Chocolate brownie
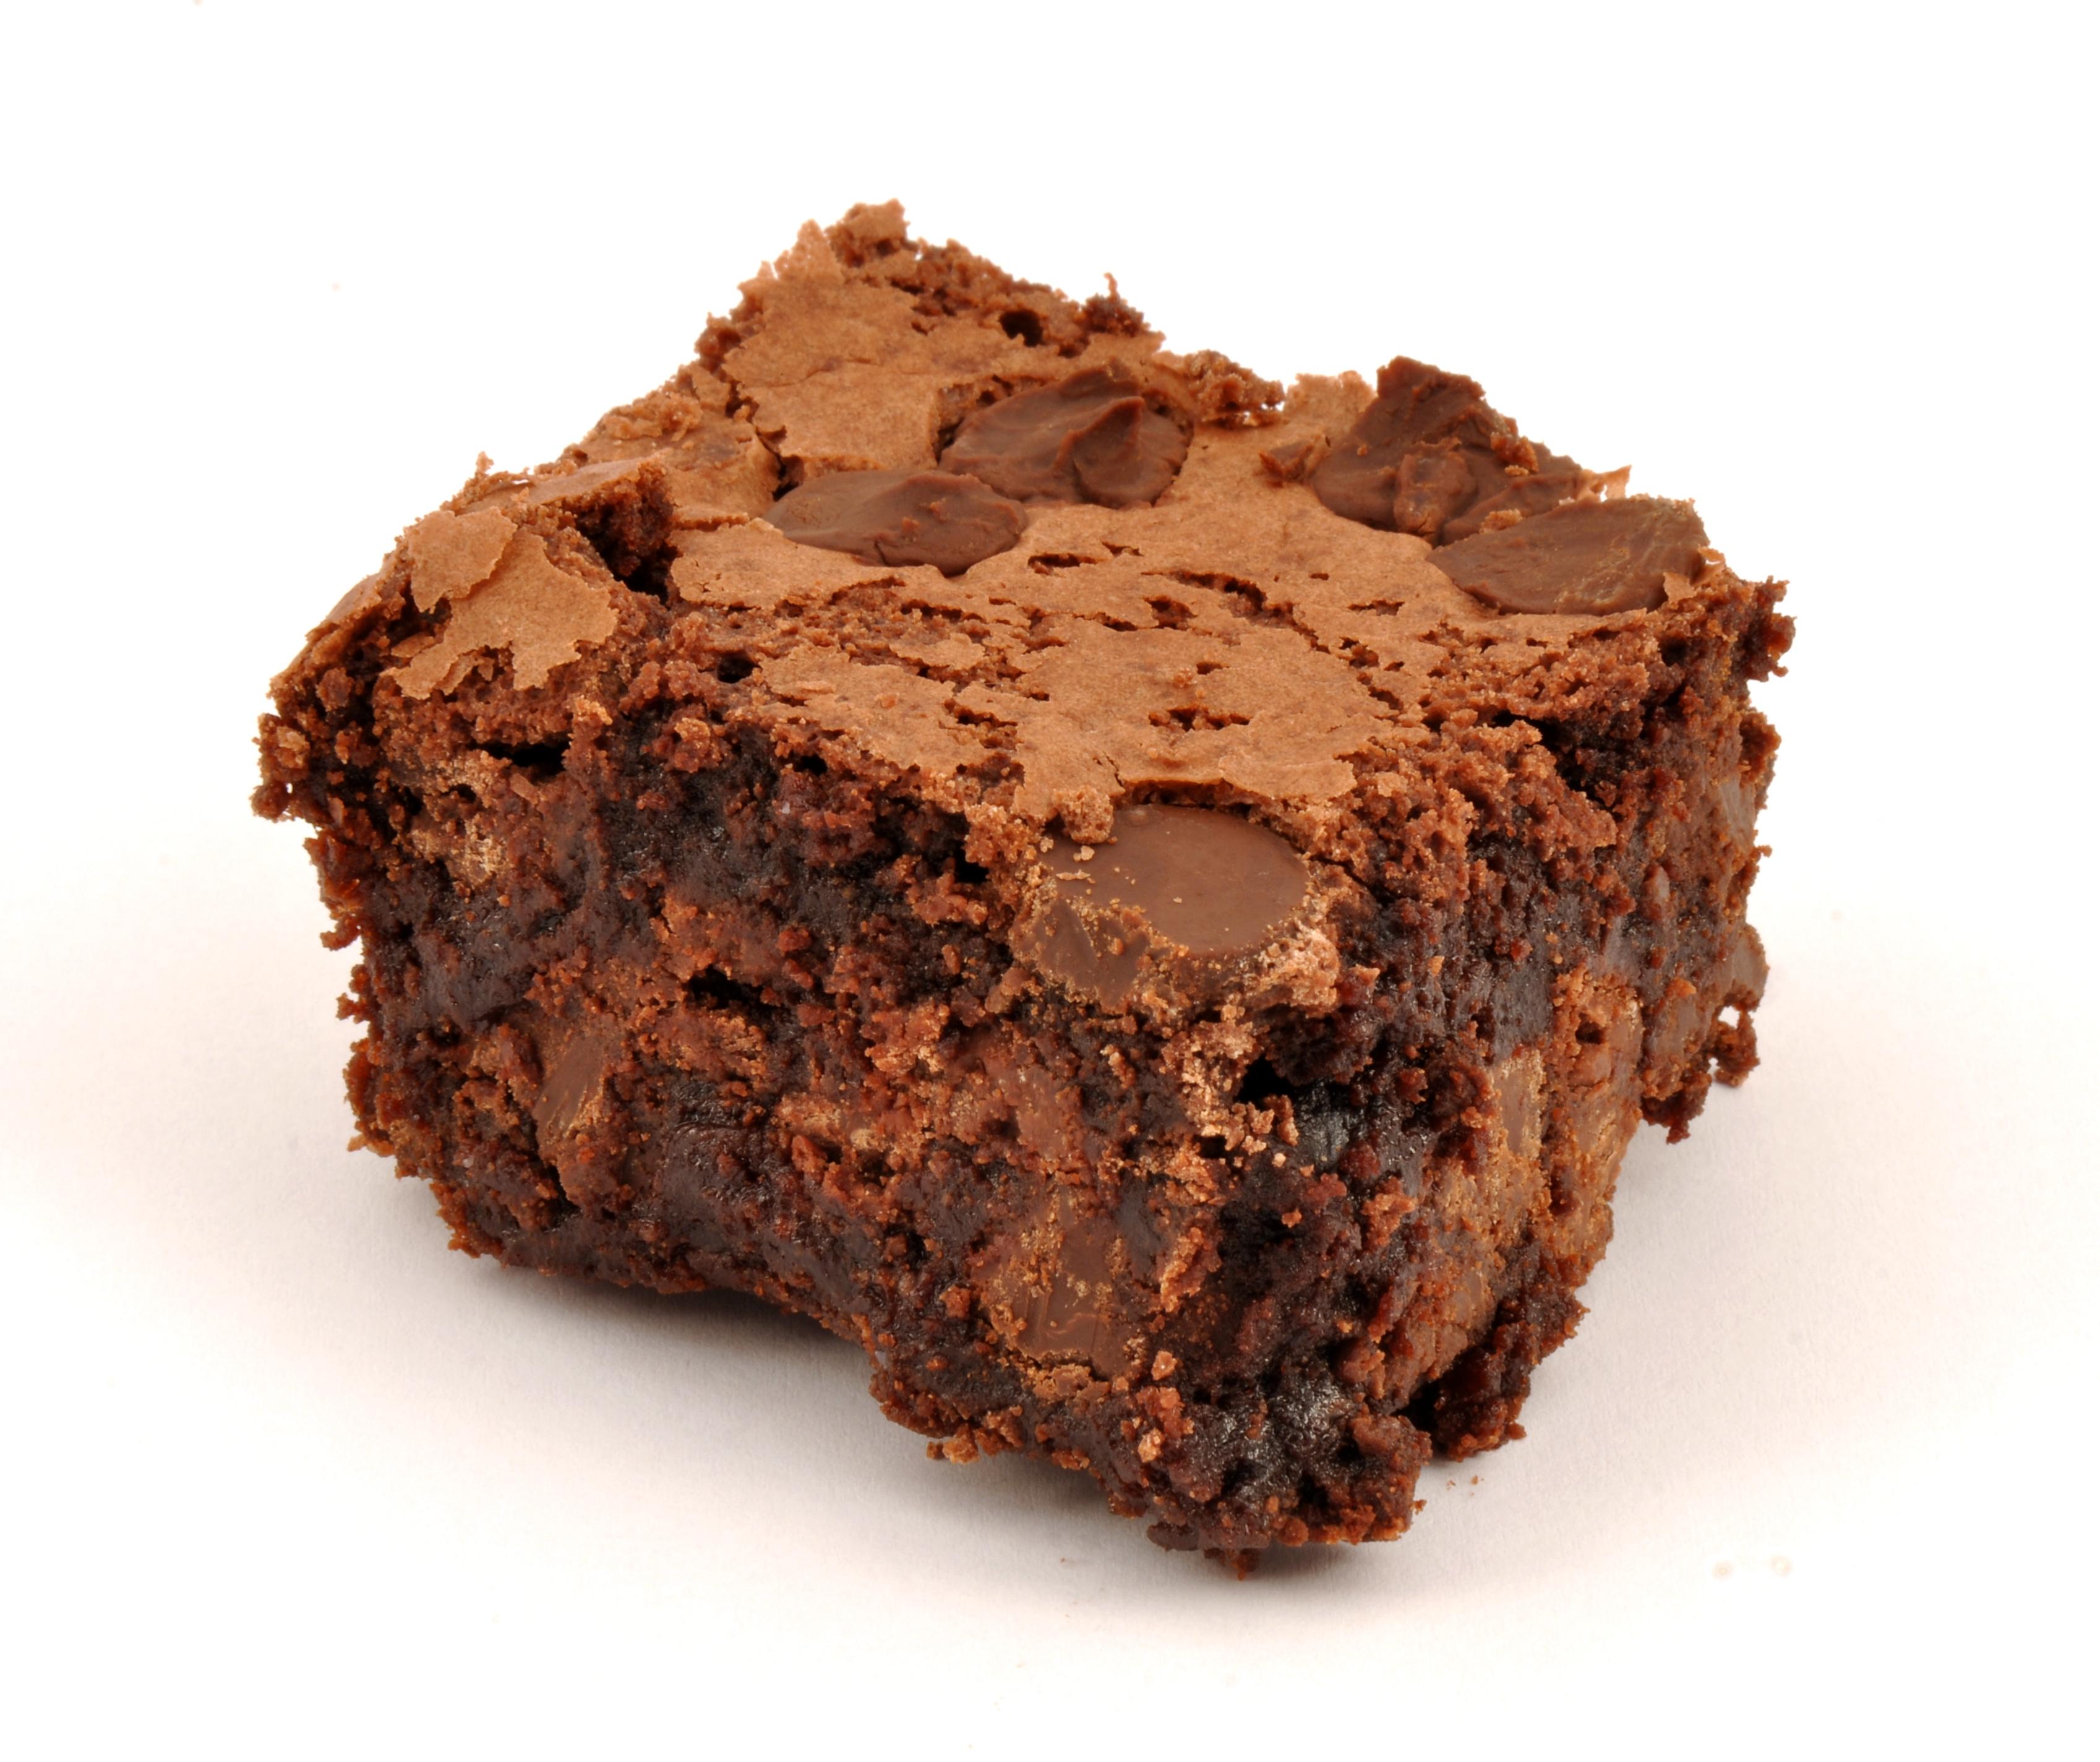
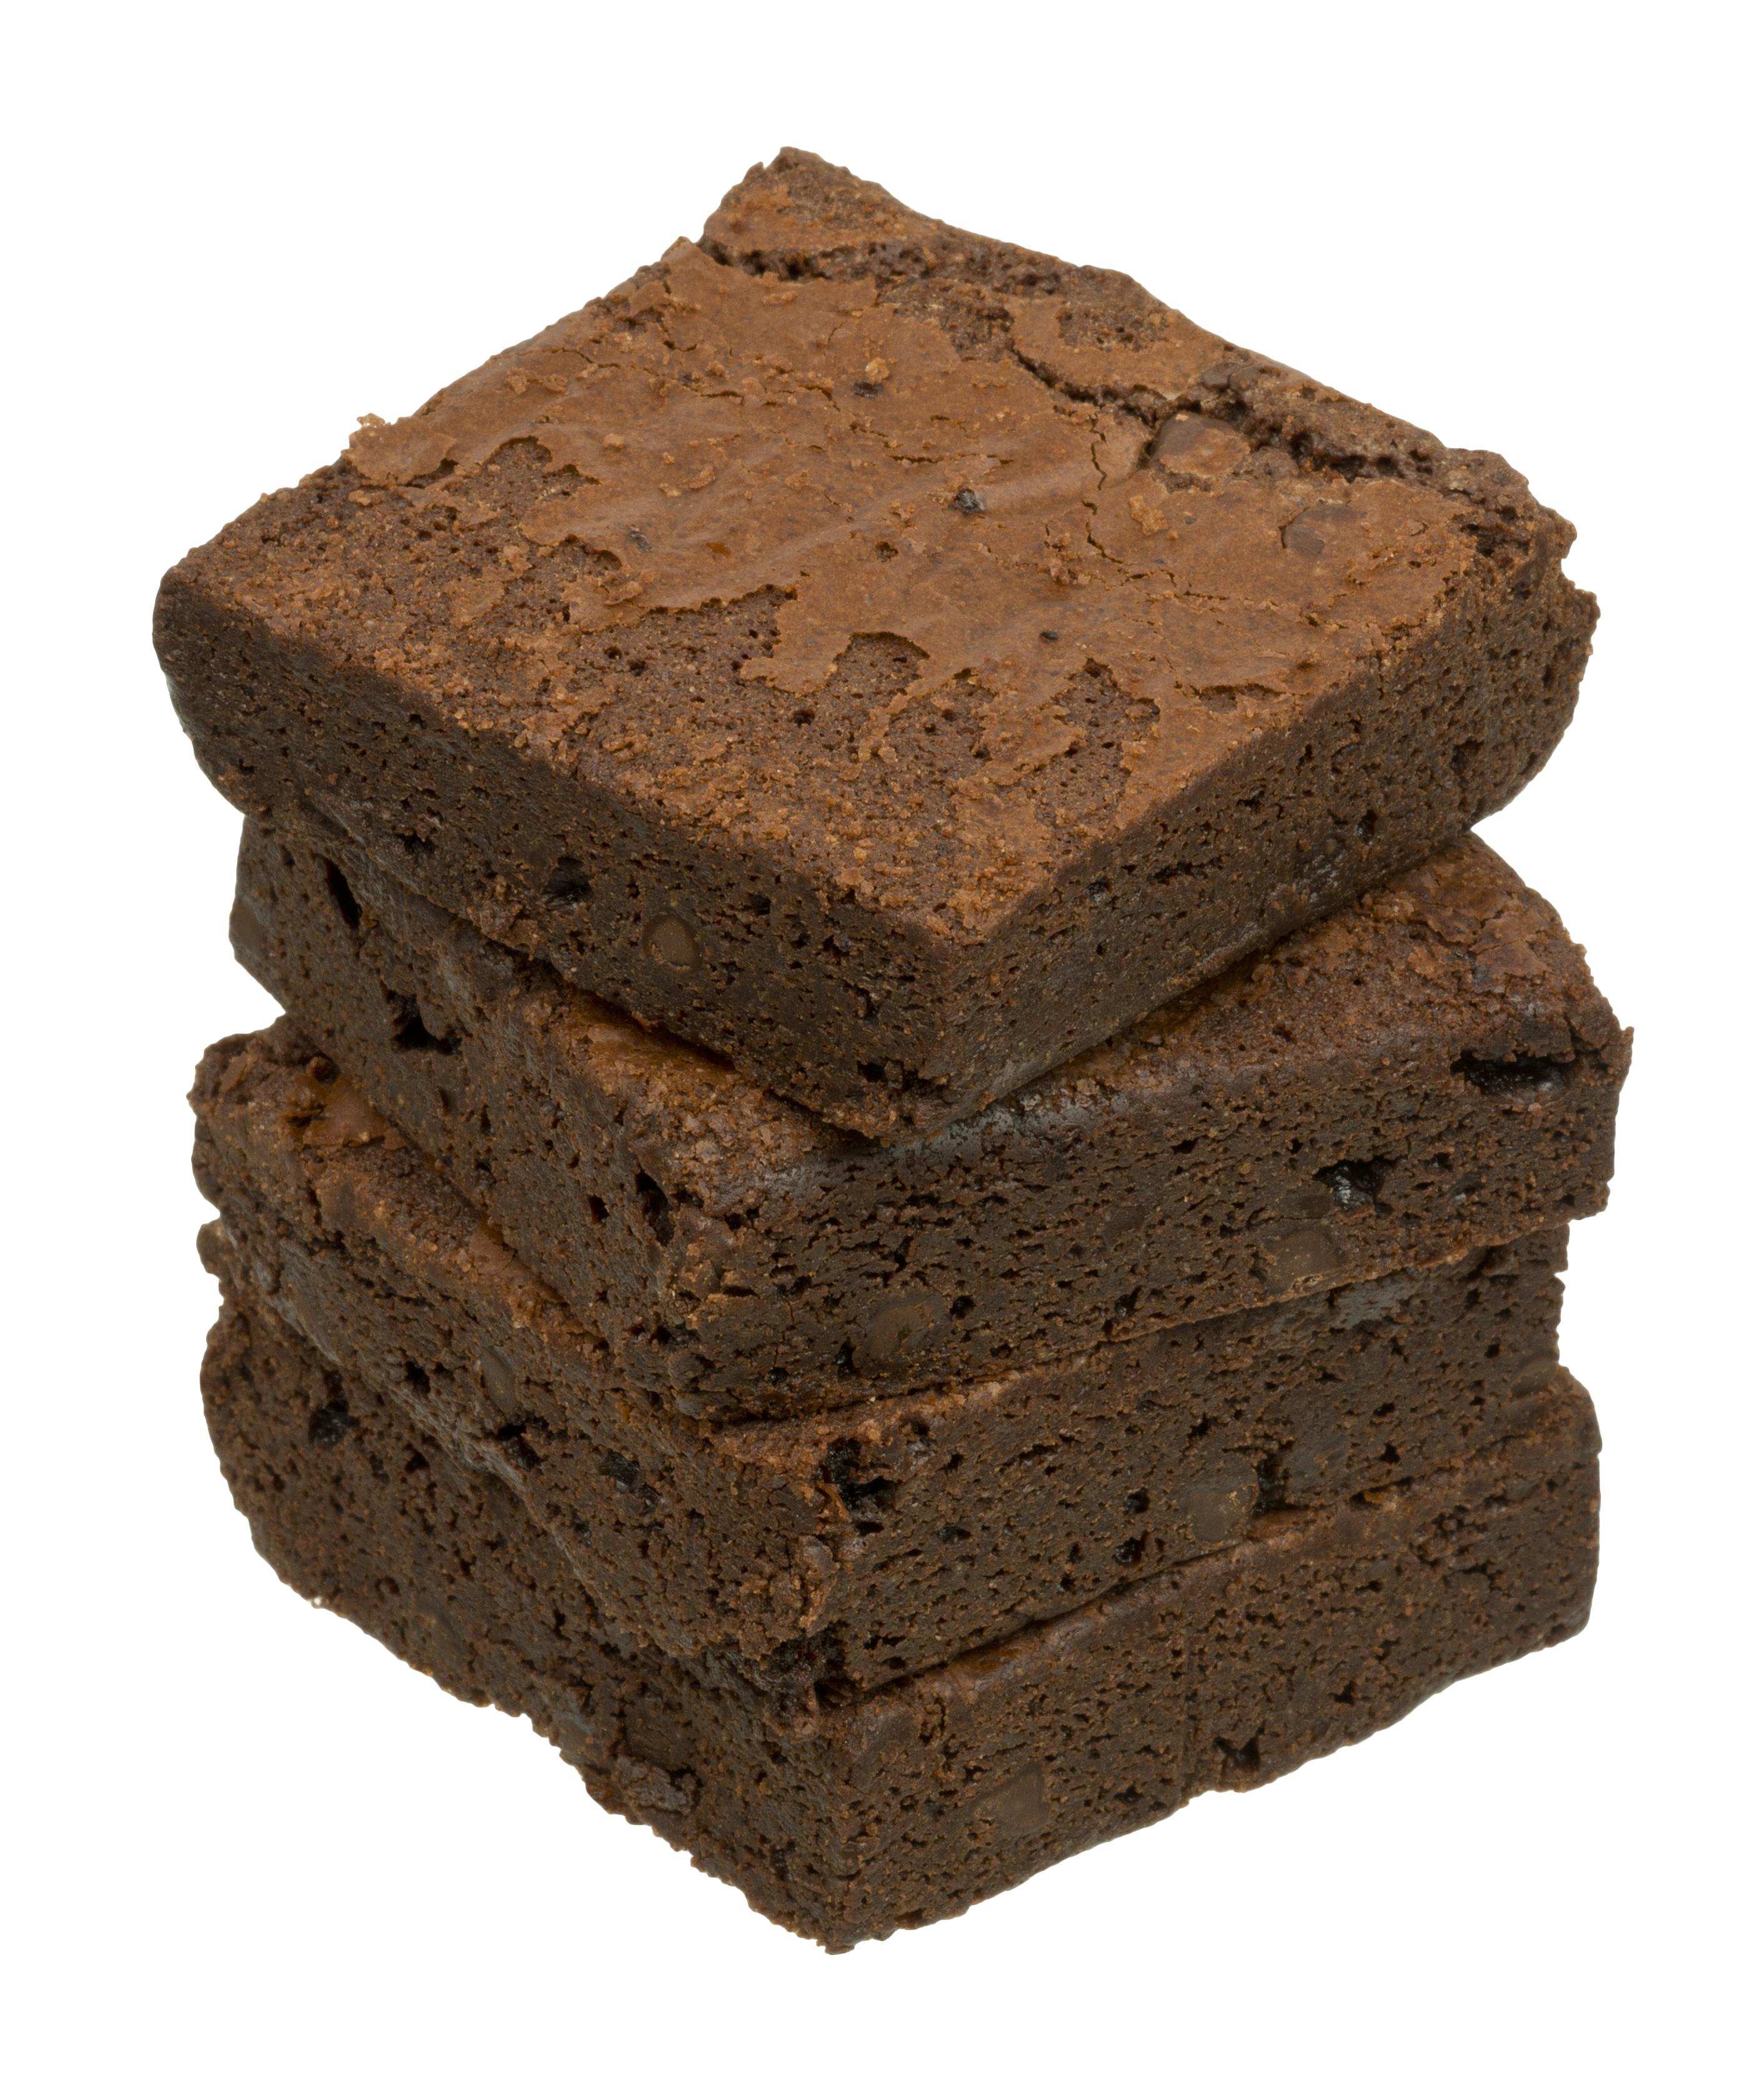
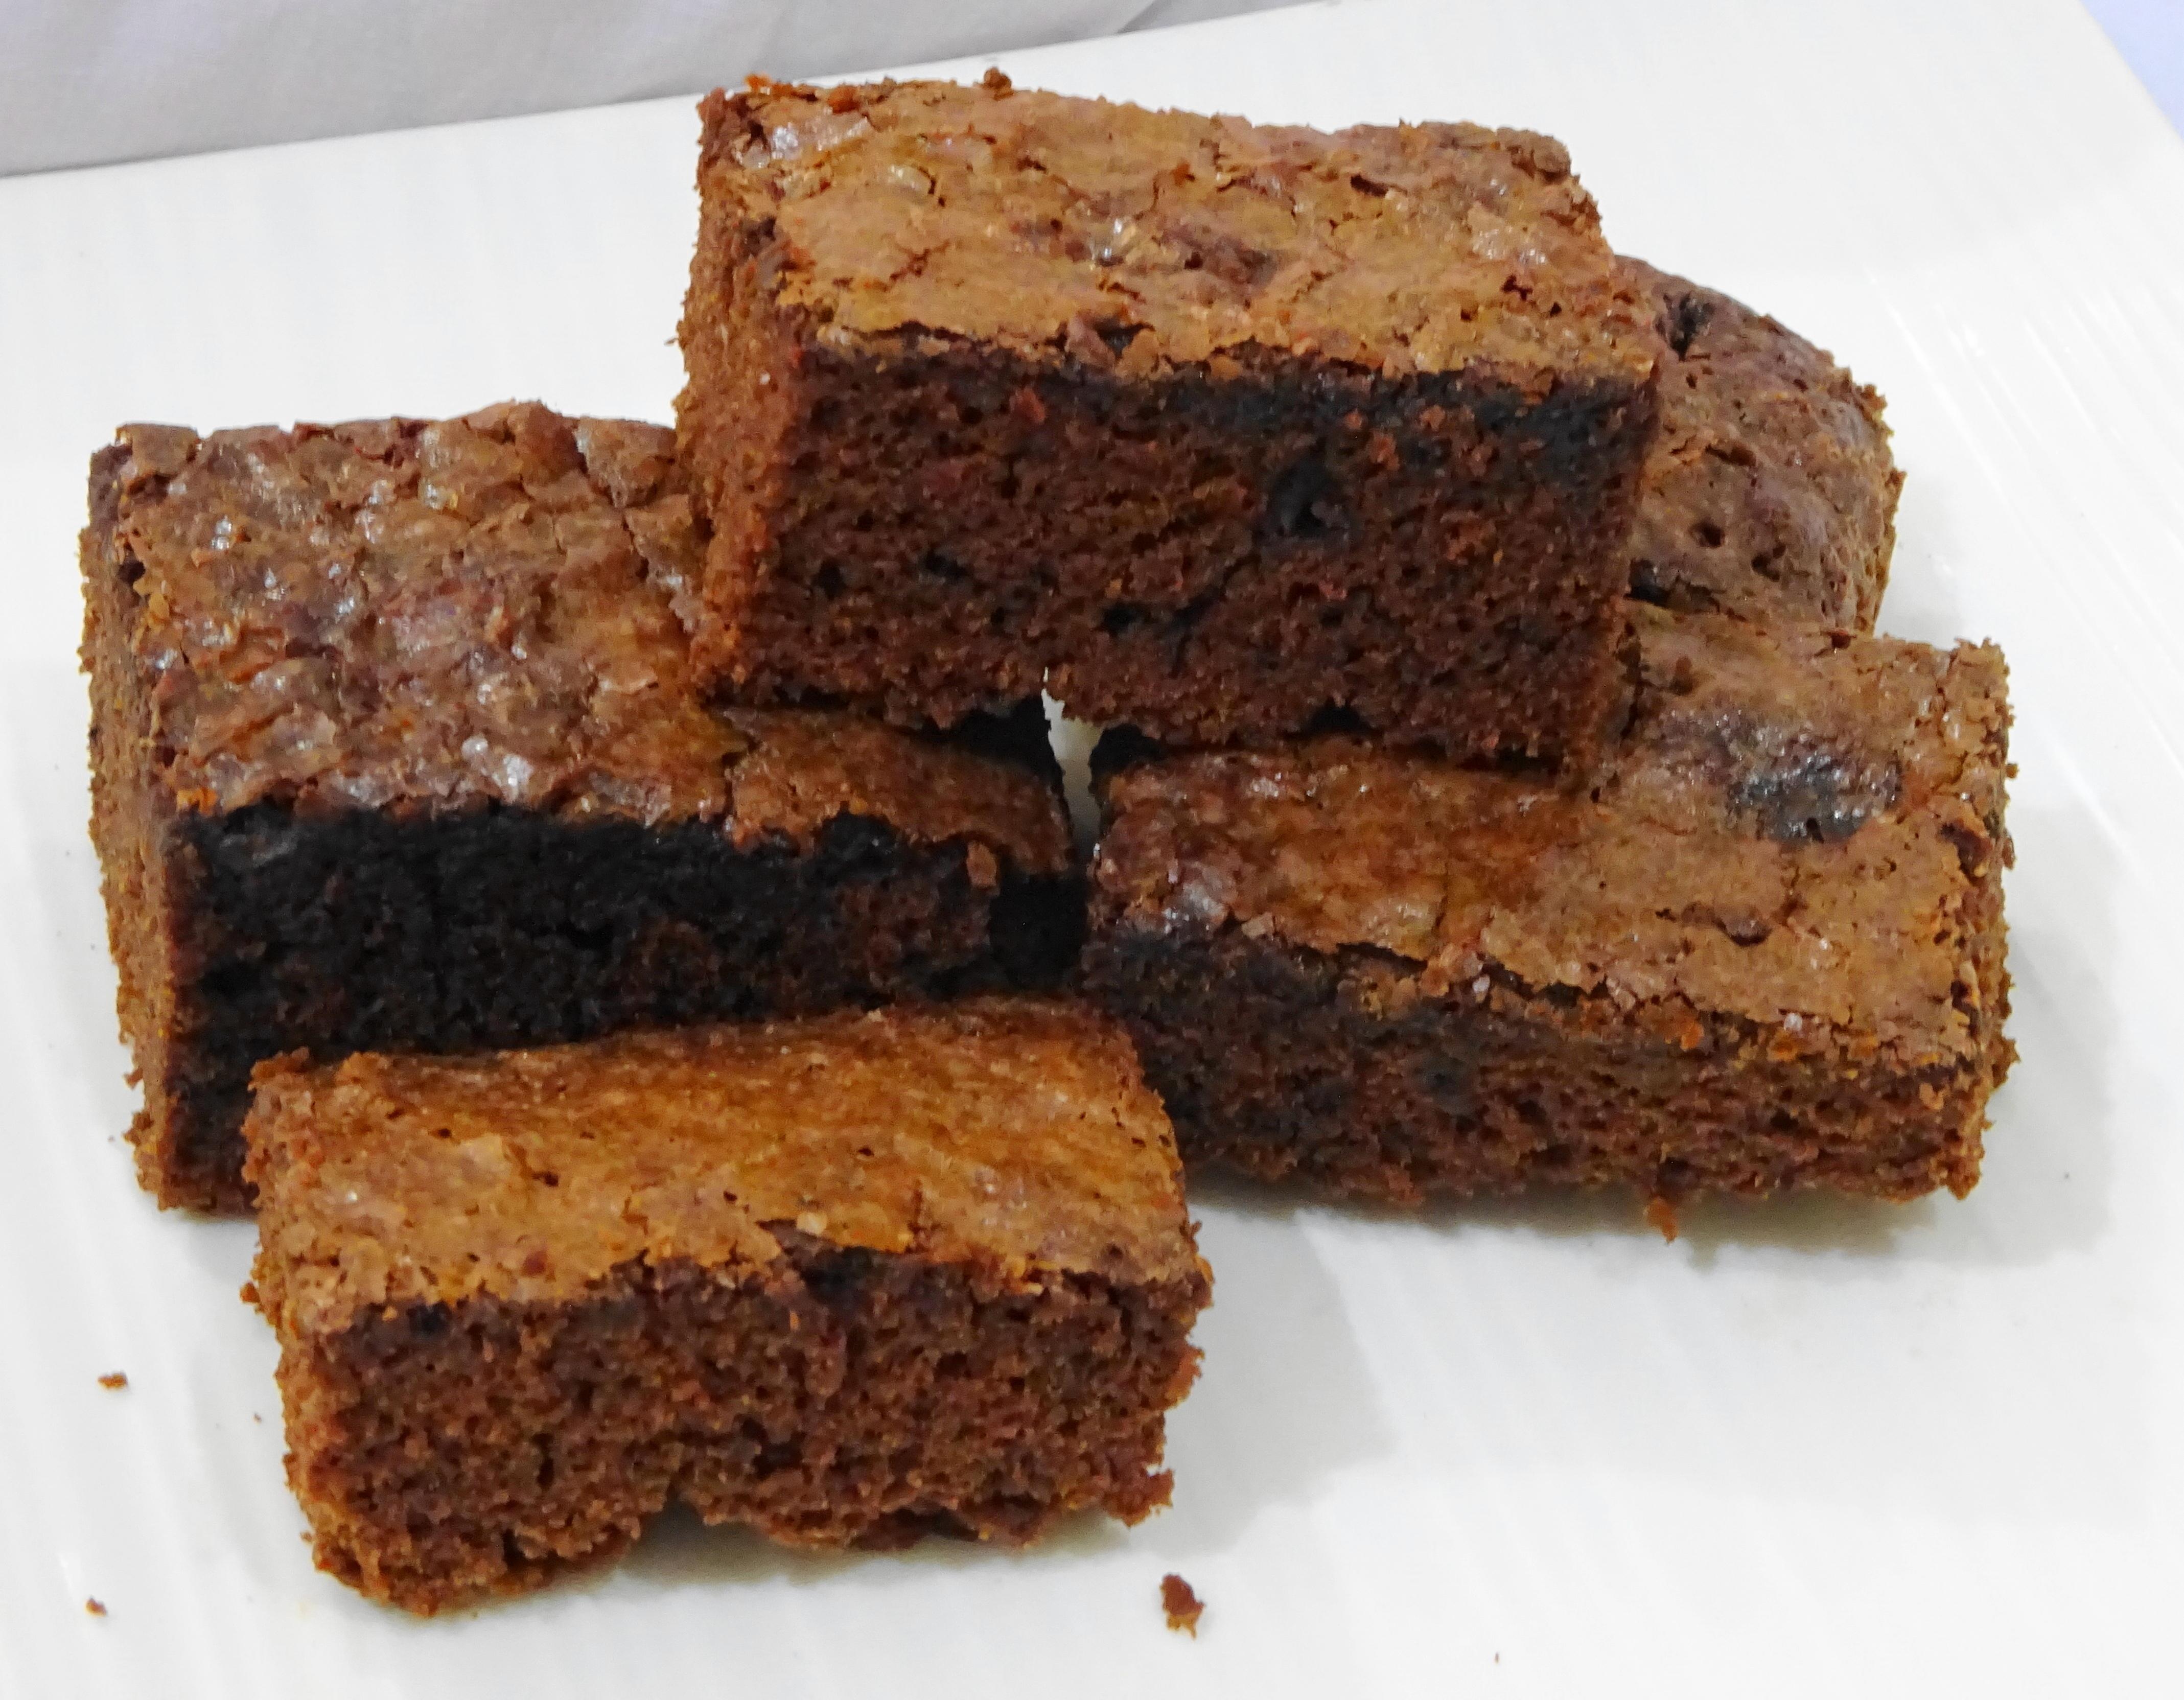
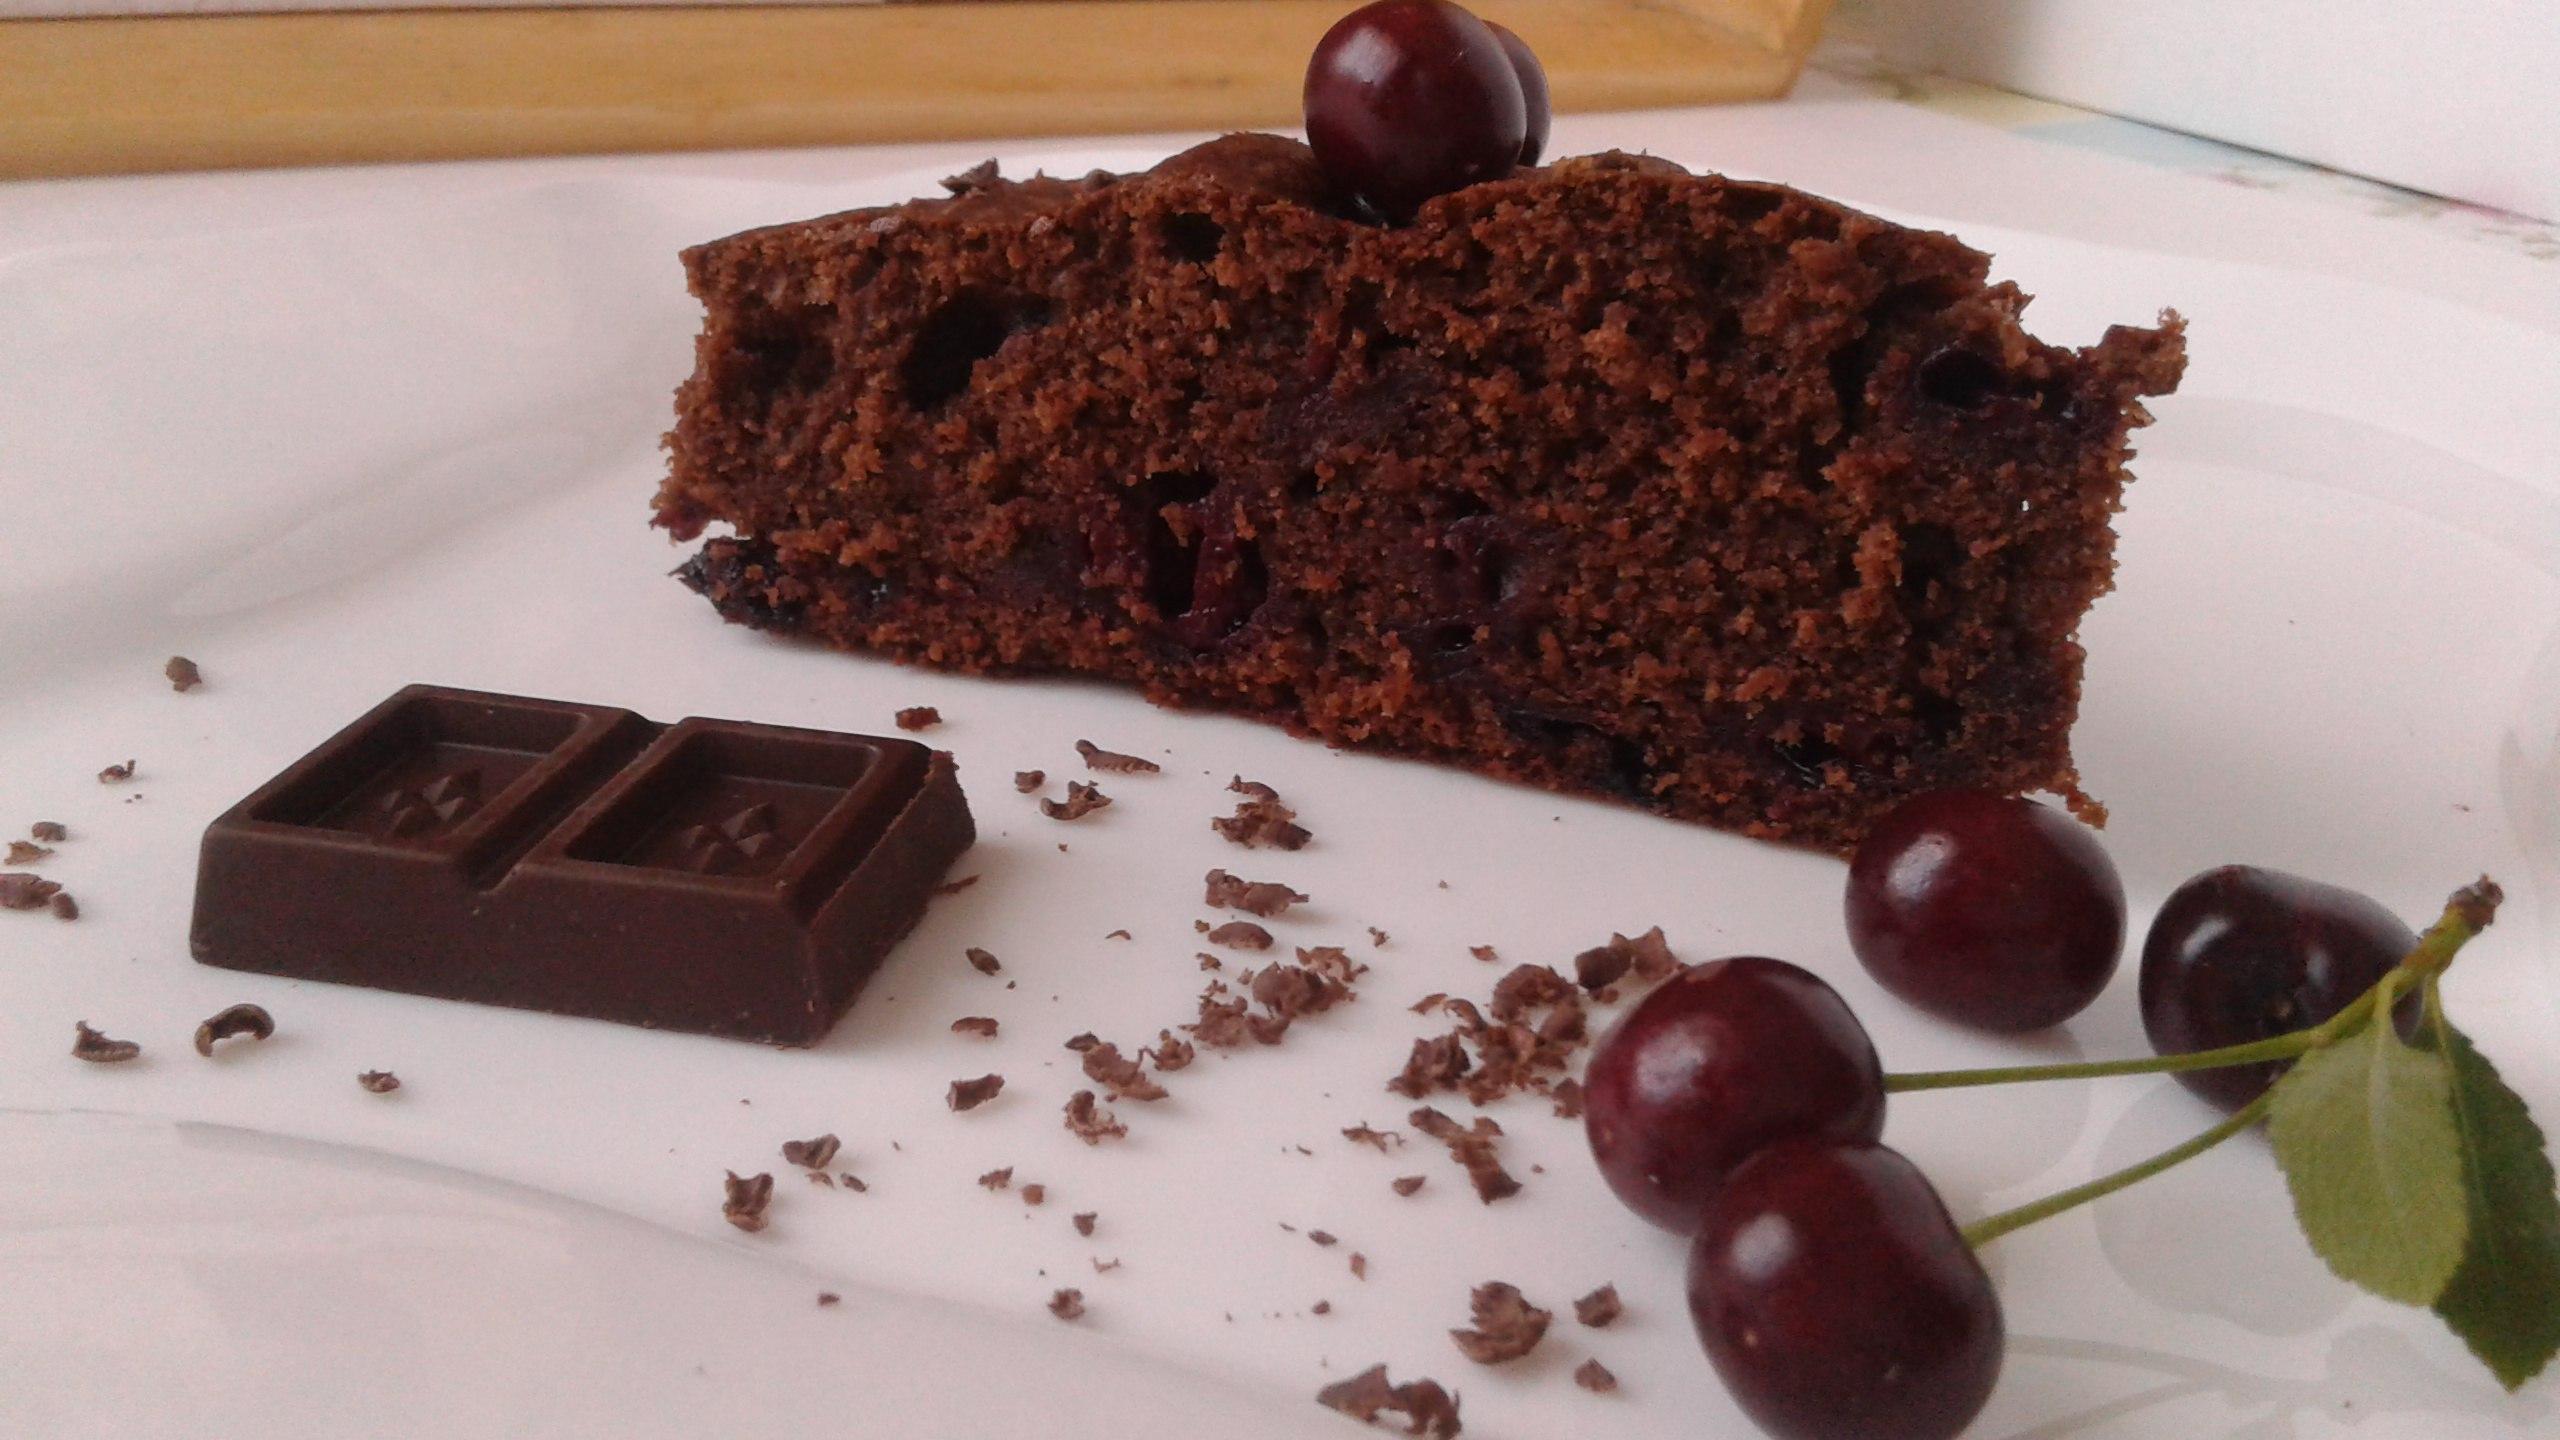
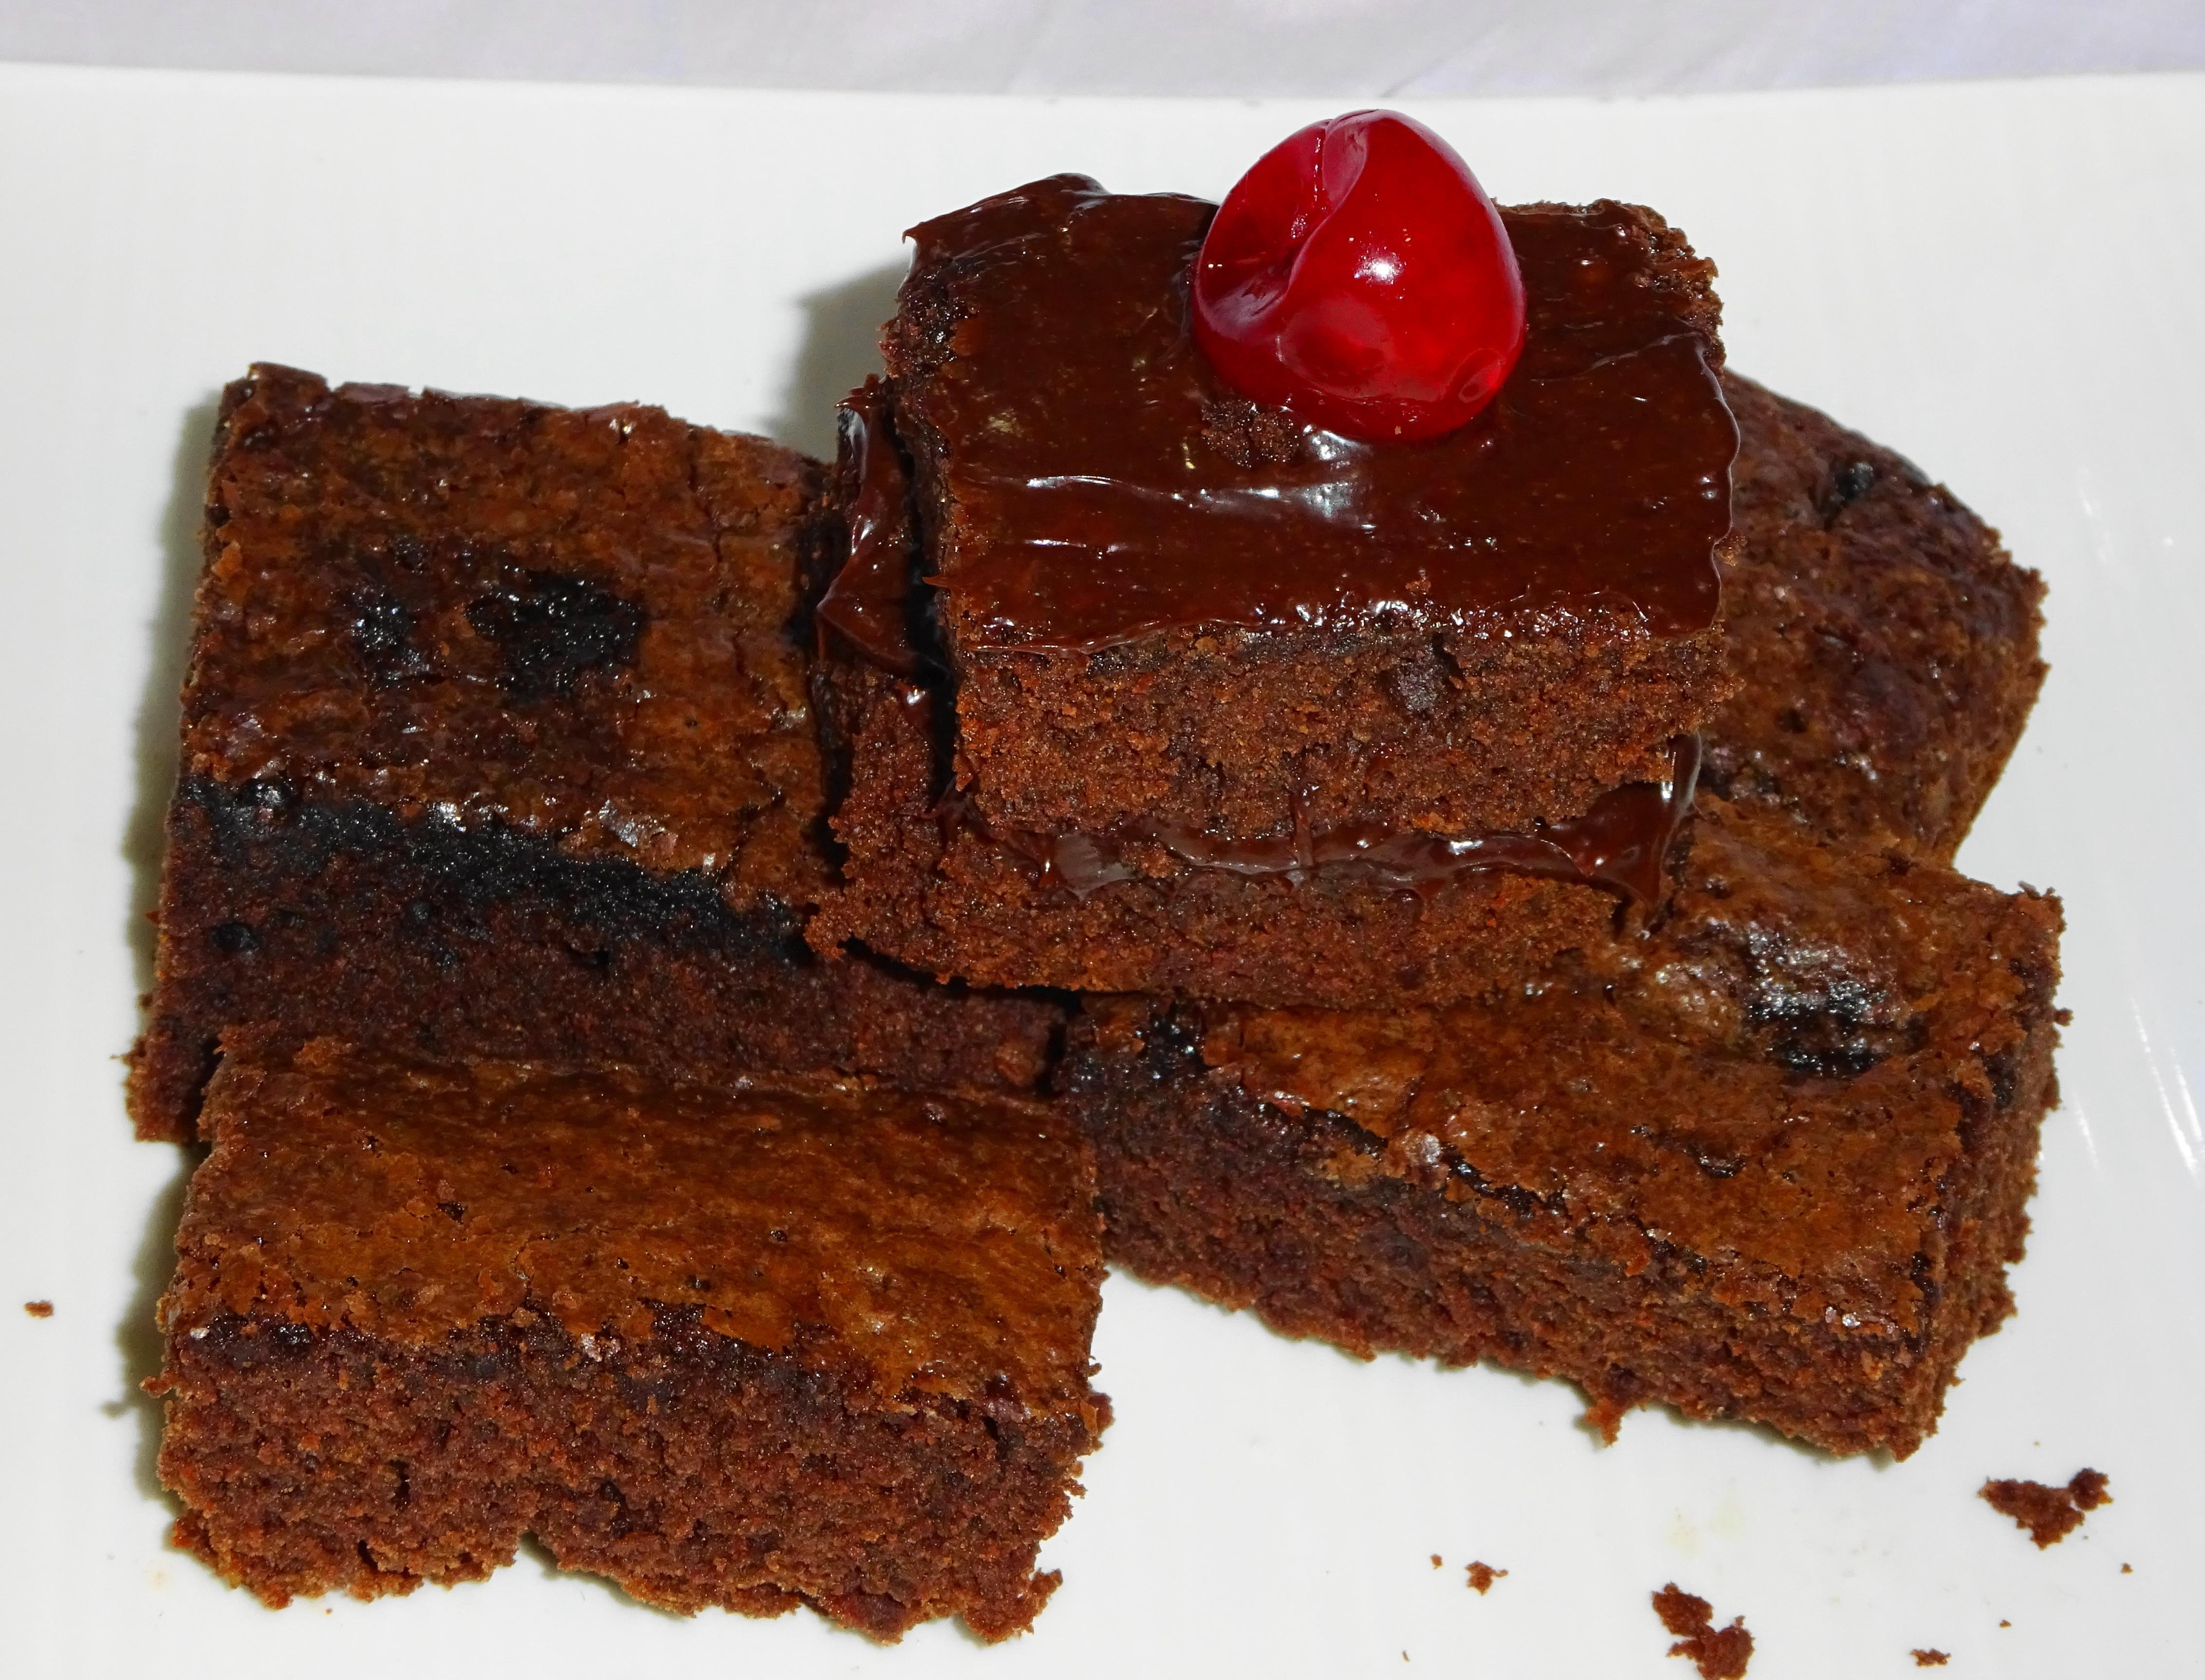
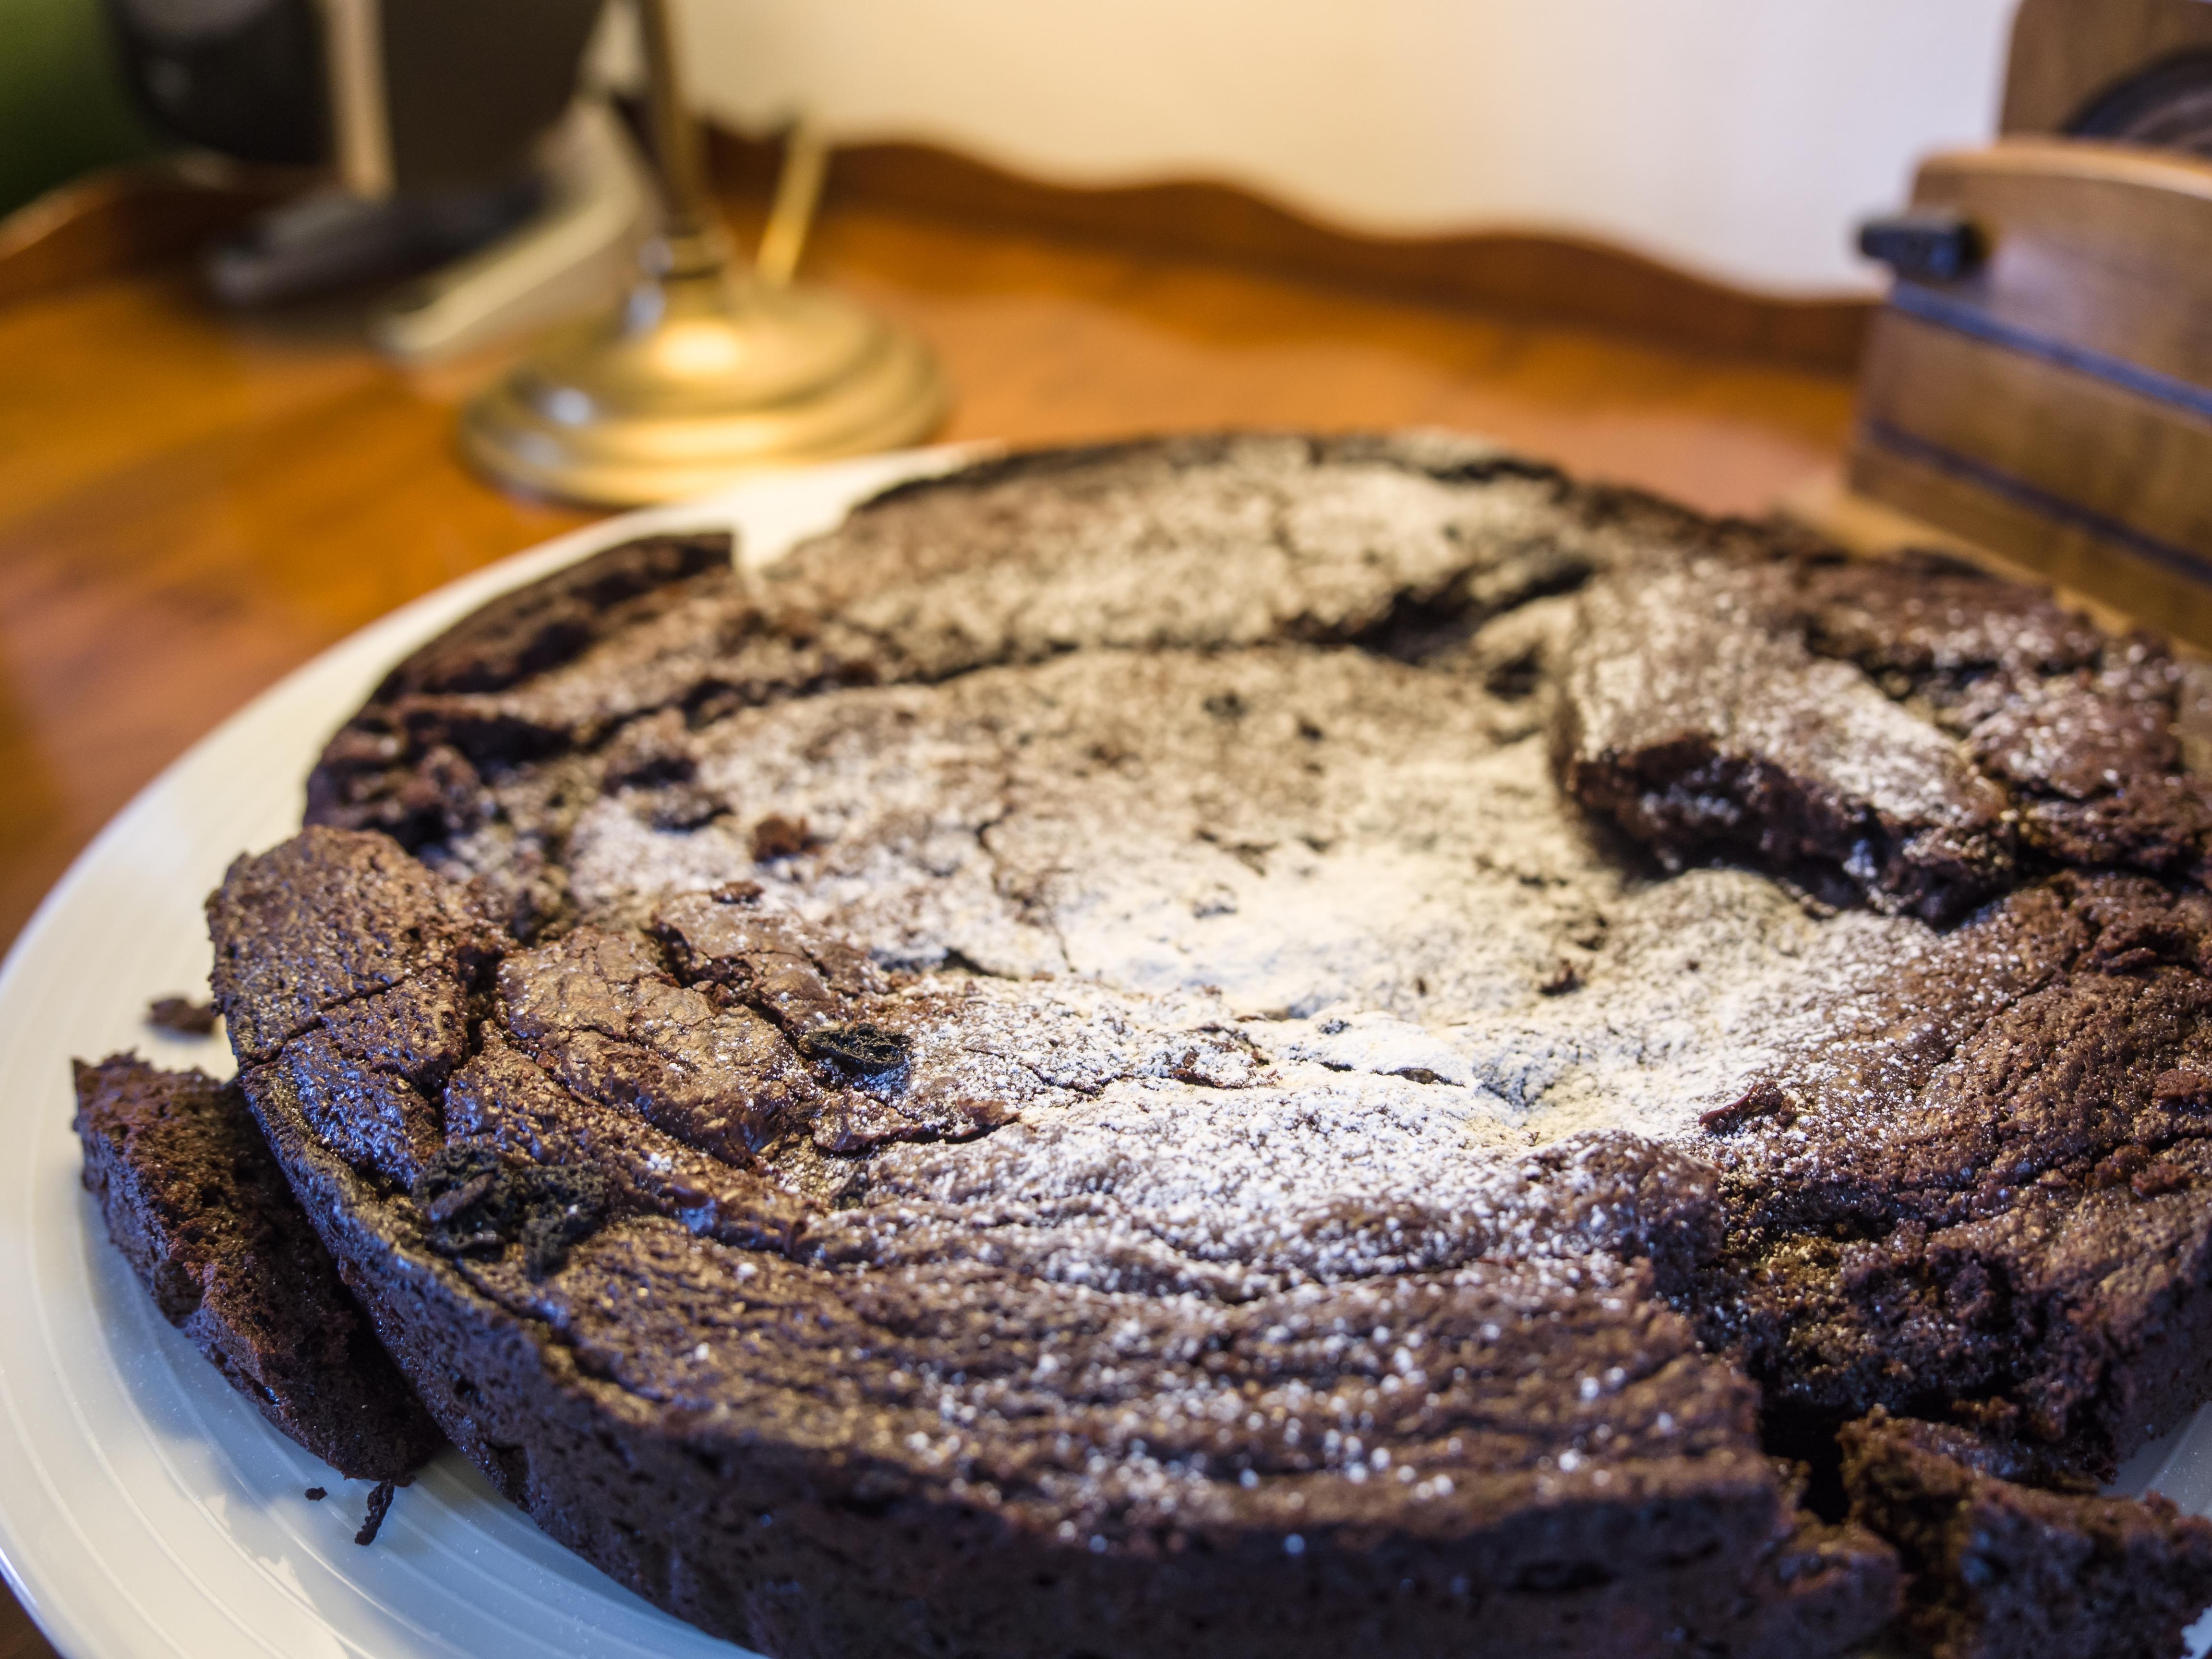
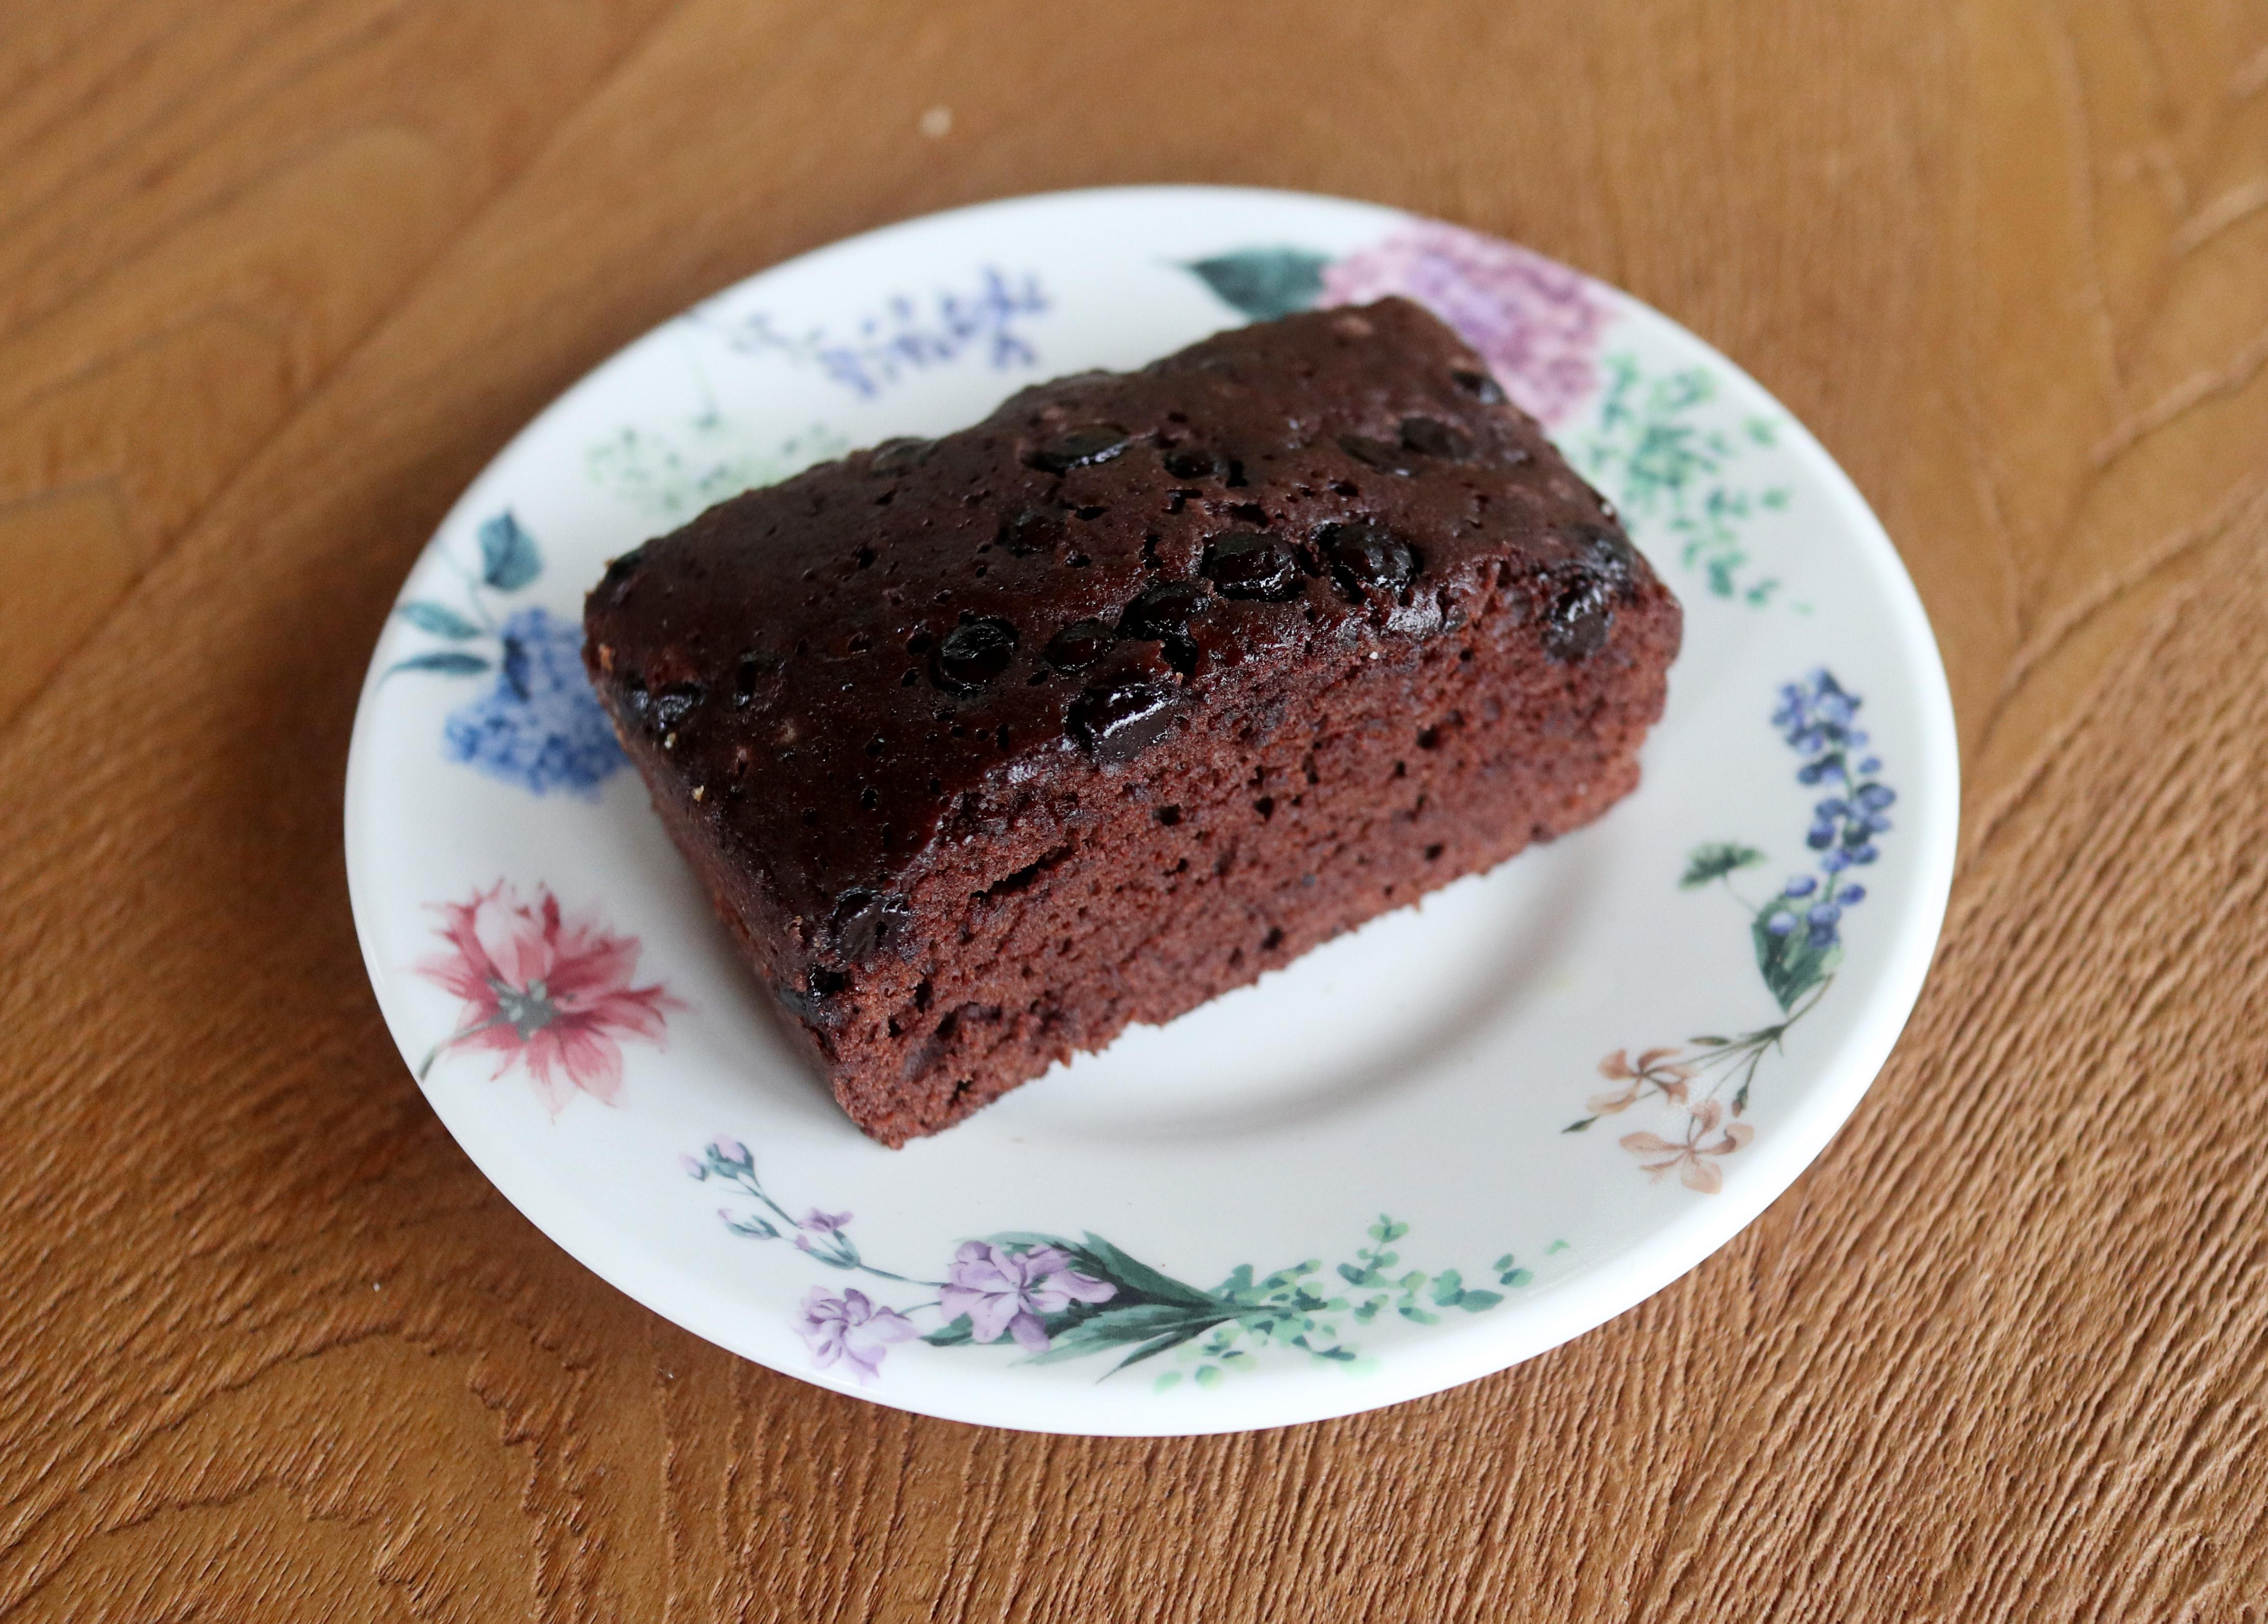
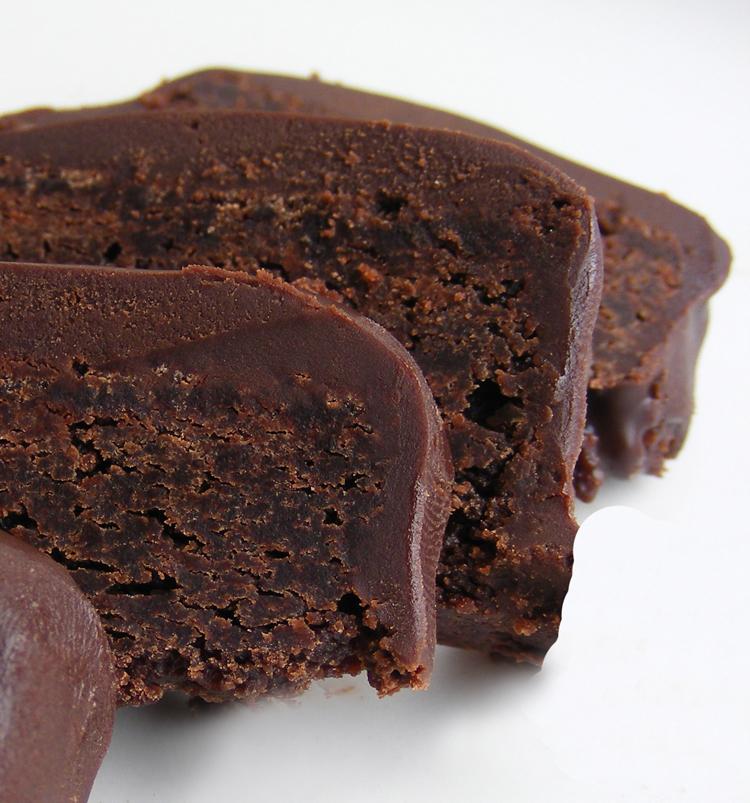
Also known as:
af - Afrikaans: Sjokoladebruintjie
ar - Arabic: براوني
ast - Asturian: Brownie
az - Azerbaijani: Brauni
be - Belarusian: Браўні
ca - Catalan: Brownie
cs - Czech: Brownie
da - Danish: Brownie
de - German: Brownie
en-simple - Simple English: Chocolate brownie
es - Spanish: Brownie
eu - Basque: Brownie
fa - Persian: براونی
fi - Finnish: Mokkapalat
fr - French: Brownie
gl - Galician: Brownie
he - Hebrew: חומיות
ht - Haitian Creole: Brownie
hu - Hungarian: Brownie
hy - Armenian: Բրաունի
id - Indonesian: Brownies
it - Italian: Brownie
iu - Inuktitut: ᐊᓯᖕᒥᖅ ᕿᑭᖅᑐᐊᓕᒃ
ja - Japanese: ブラウニー
jv - Javanese: Bronis soklat
ka - Georgian: შოკოლადის ბრაუნი
kge - Komering: Brownies
kk - Kazakh: Брауни
ko - Korean: 초콜릿 브라우니
mk - Macedonian: Чоколадно брауни
ms - Malay: Brownie
nb - Norwegian Bokmål: Brownie
nl - Dutch: Brownie
pl - Polish: Brownie
pt - Portuguese: Brownie
ru - Russian: Брауни
sl - Slovenian: Rjavček
su - Sundanese: Brownies kukus
sv - Swedish: Brownie
th - Thai: บราวนีช็อกโกแลต
tr - Turkish: Browni
uk - Ukrainian: Брауні
yue - Cantonese: 朱古力布朗尼
zh - Chinese: 布朗尼
Category: dessert (dessert)
Cuisine: Global
Associated cuisines: Global
Area: Global
Countries: Global
Region: Global, , , ,
This dish is a chocolate baked confection come in a variety of forms and may be either fudgy or cakey, depending on their density.